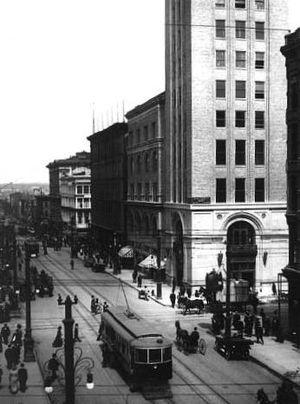
Il s'agit de la 16th rue de Denver prise en photo en 1912
Denver est la capitale et la ville la plus peuplée de l'État du Colorado, aux États-Unis.
La 16th Street Mall est une rue piétonne et commerciale de la ville de Denver dans le Colorado aux États-Unis. La rue commerciale est longue de 2 km, et longe la 16th Street dans le centre ville de Denver, de Wewatta Street à Broadway.